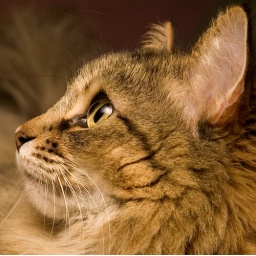
When the curtain moves, the light on the wall dances around and Moka watches it intently. Always has....always will.